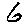
Label: 6